My Dictator

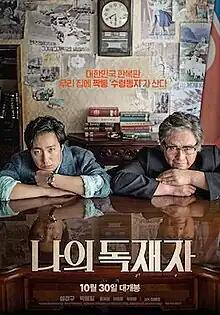
Theatrical release poster

My Dictator is a 2014 South Korean film directed and co-written by Lee Hae-jun, starring Sul Kyung-gu and Park Hae-il.